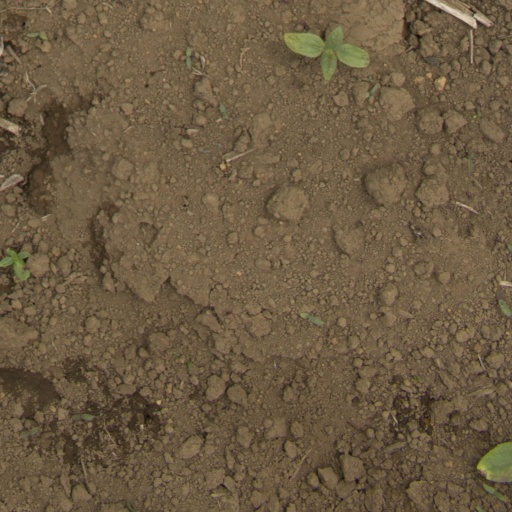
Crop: Jerusalem artichoke